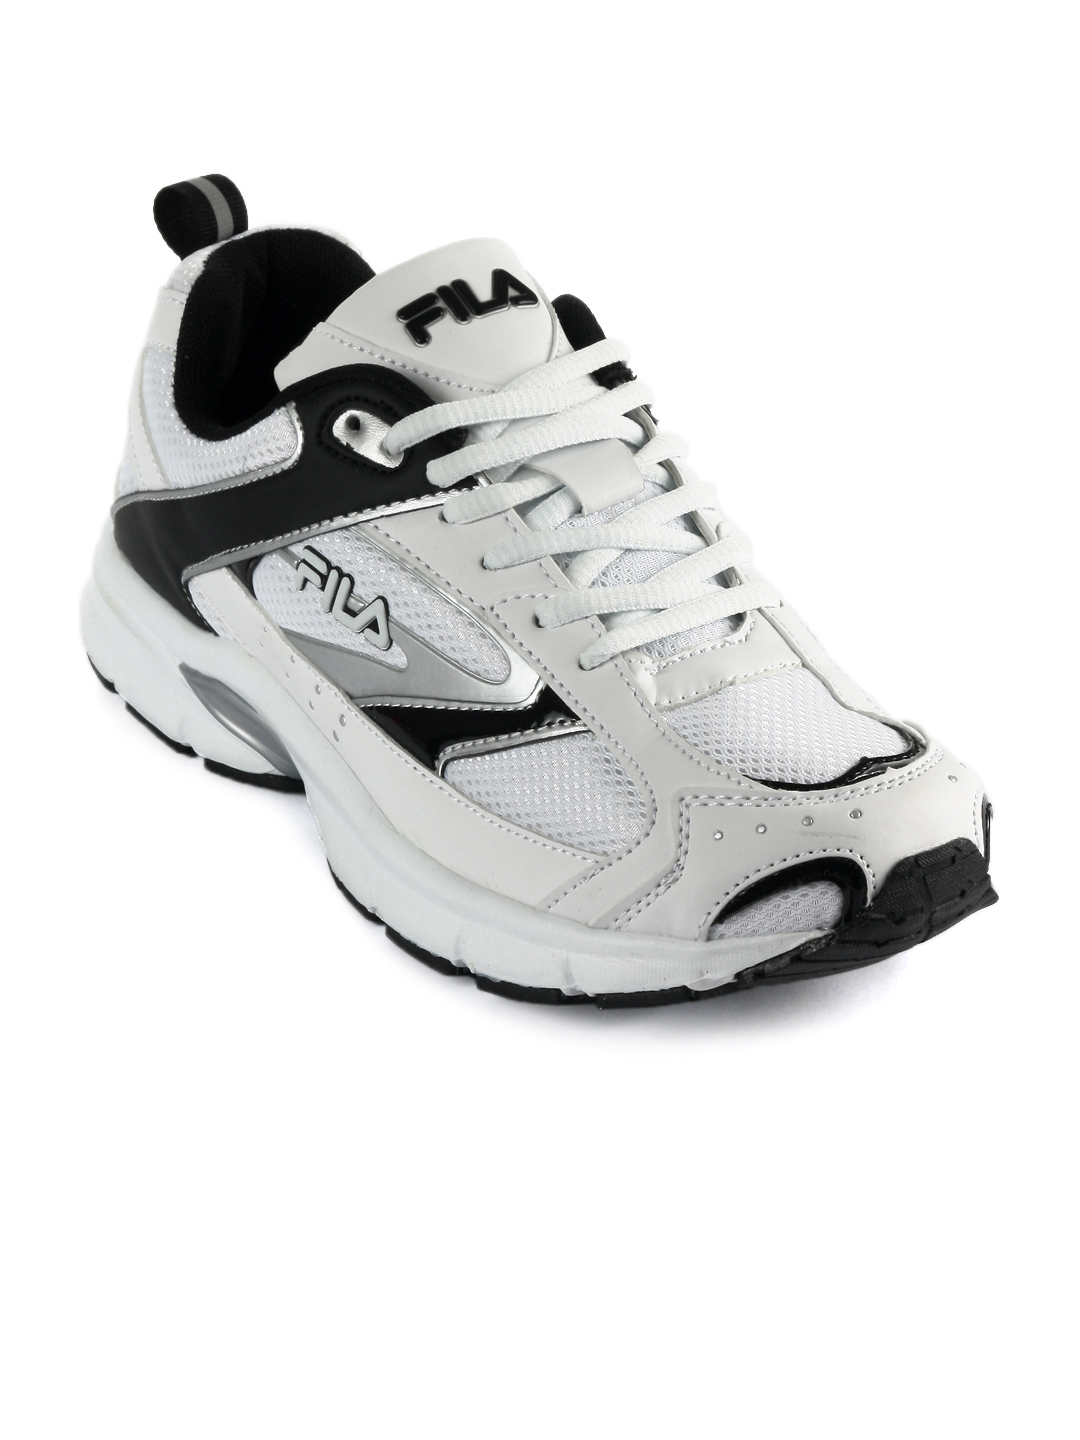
Fila Men Swift White Sports Shoes
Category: Footwear / Shoes / Sports Shoes
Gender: Men
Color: White
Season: Summer 2012
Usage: Sports